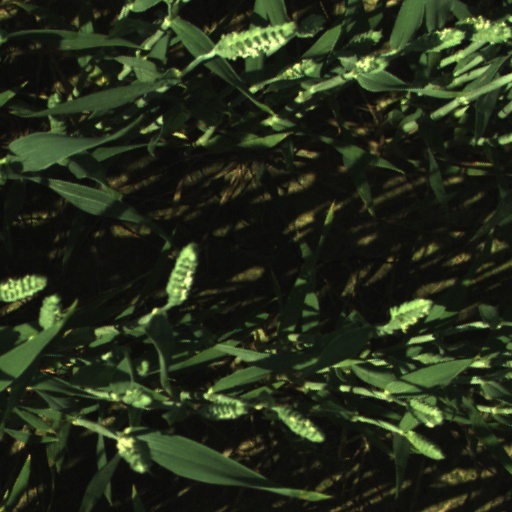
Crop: wheat